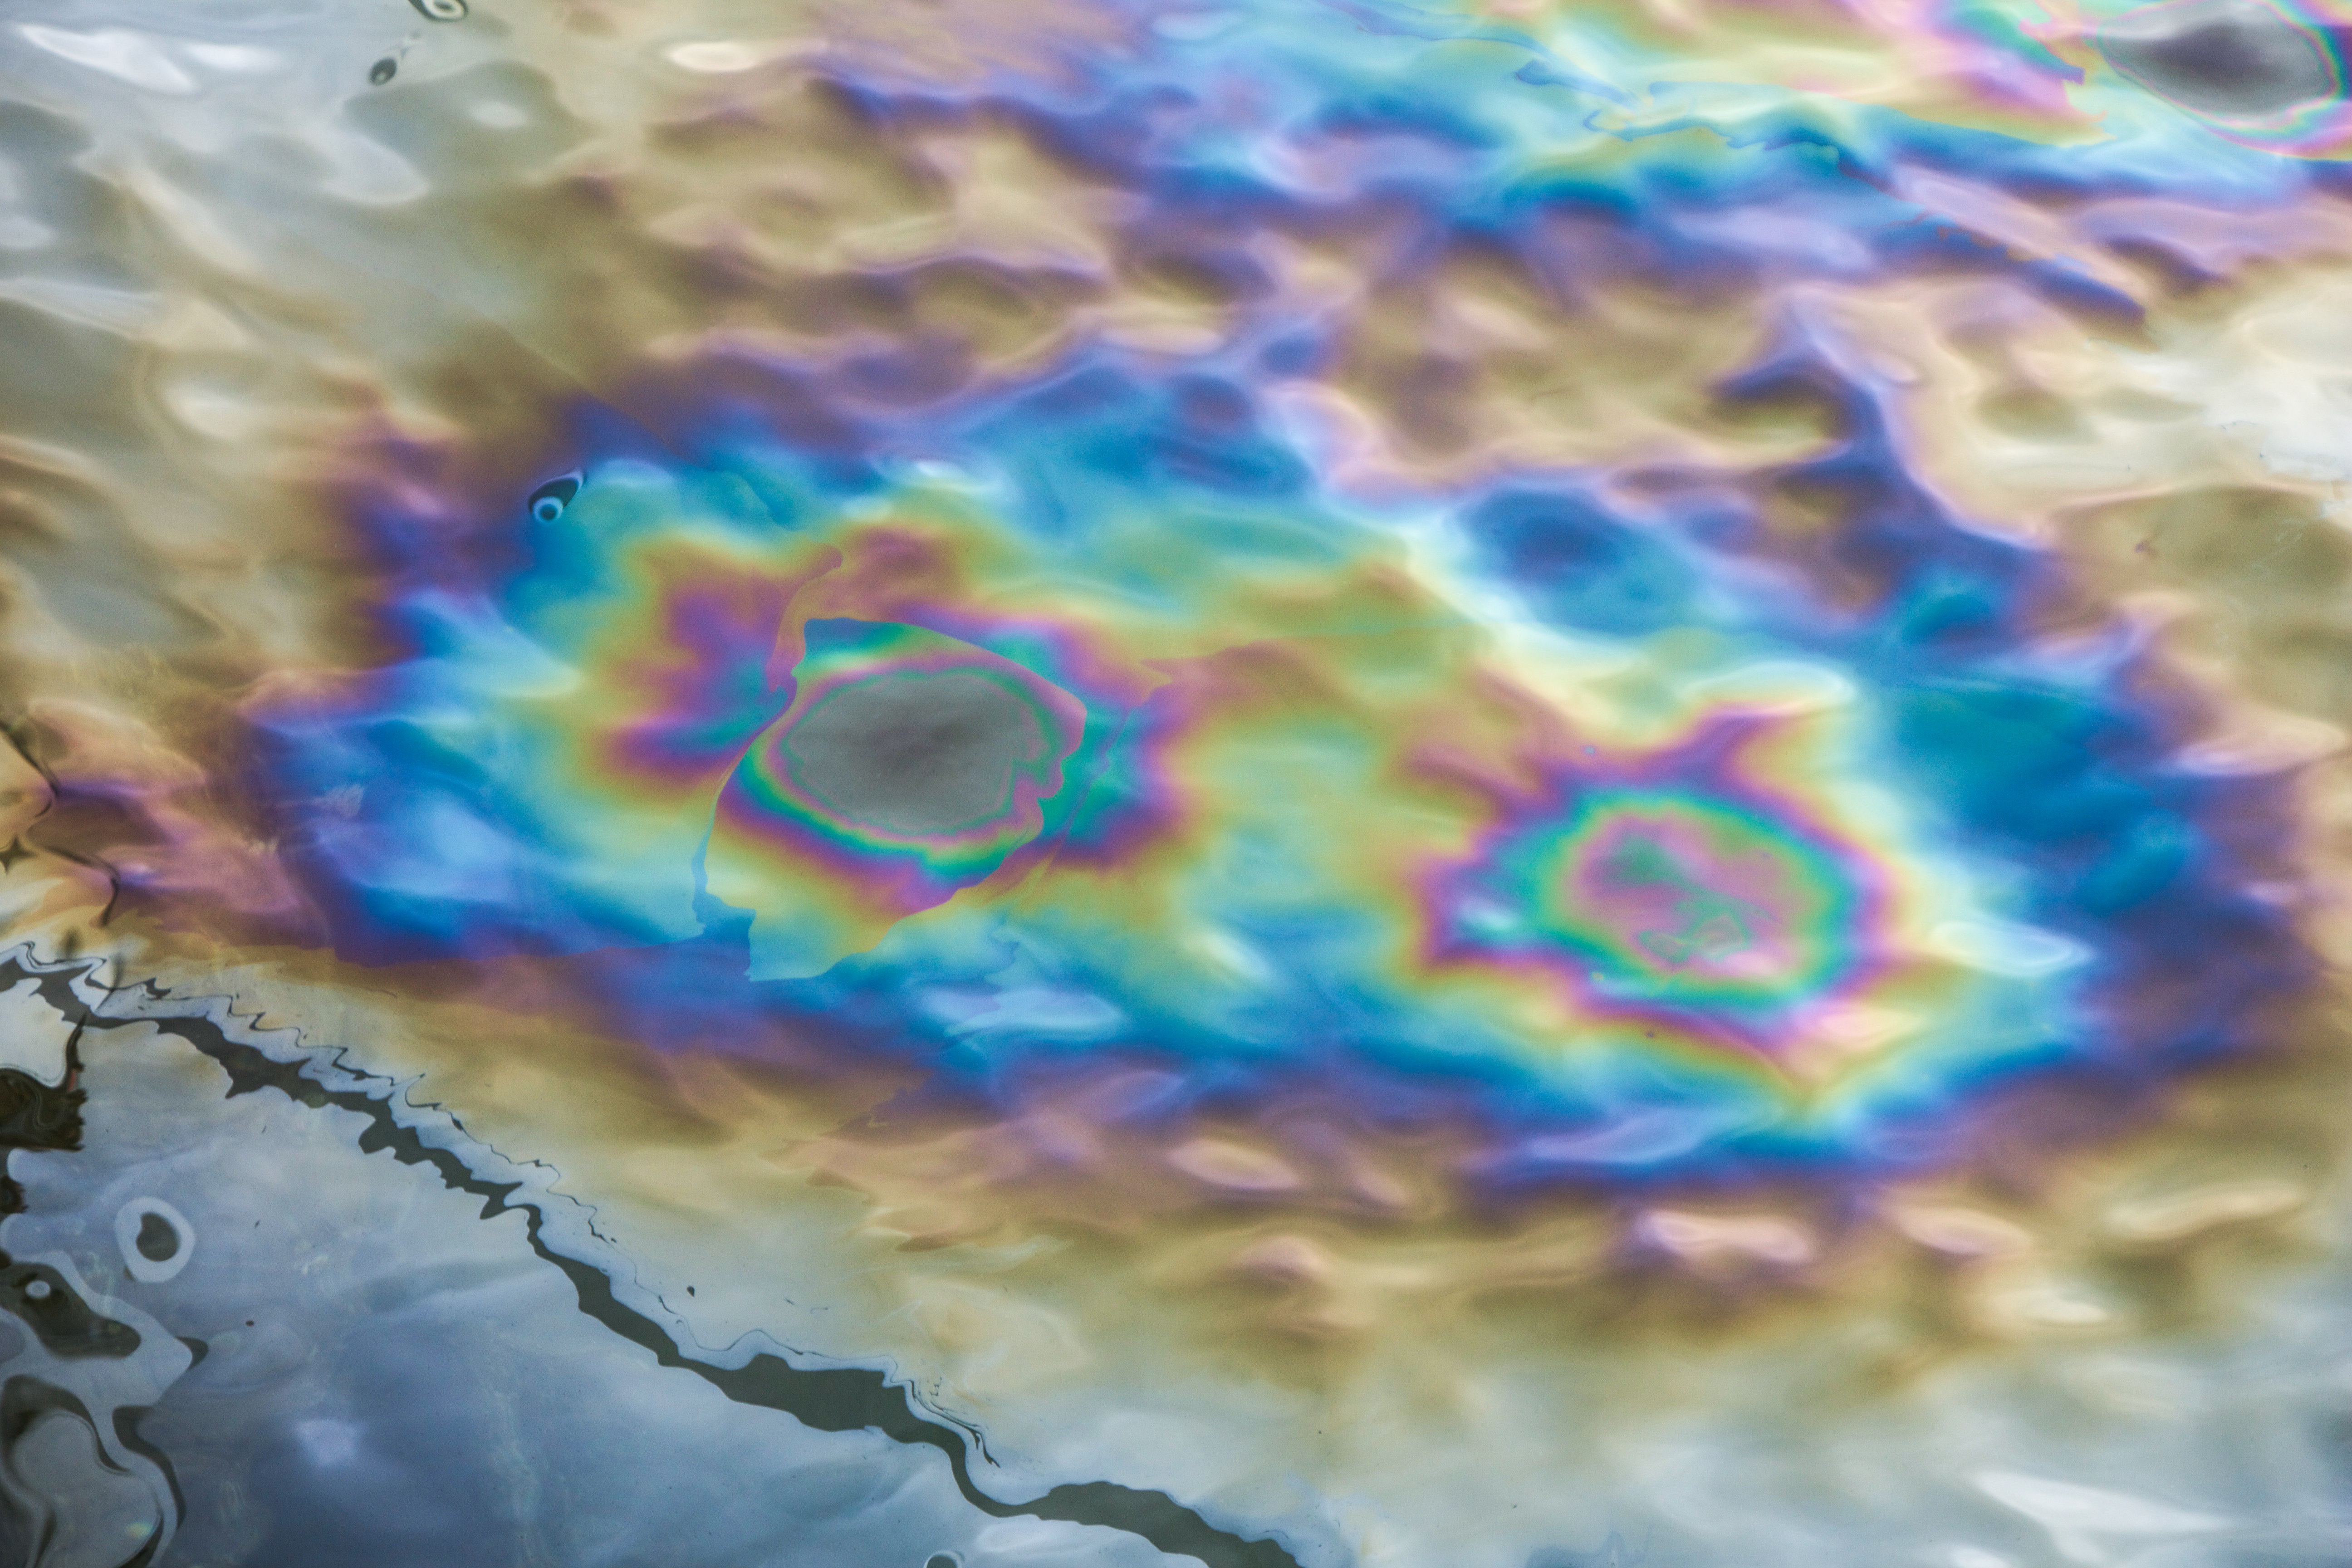
sea, water, outdoor, ocean, ship, monument, tourist, military, underwater, biology, harbor, attraction, historic, hawaii, colorful, tourism, japan, weapon, explosion, circle, world, coral, painting, destroyed, surface, memorial, war, art, rainbow, colors, seep, ww2, history, bomb, remembrance, oil, leak, veteran, sunken, slick, explosive, world war ii, acrylic paint, pearl harbor, uss arizona, uss, oil slick, psychedelic art, fractal art